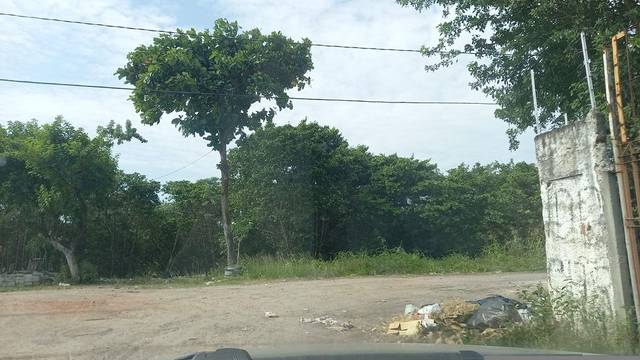
Region: Brazil
Coordinates: -8.084, -34.908